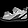
Label: Sandal